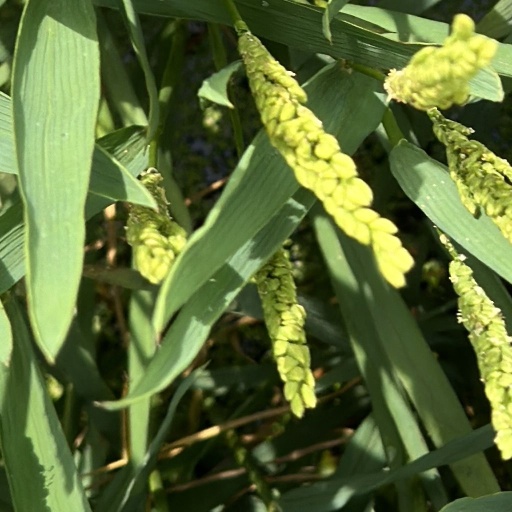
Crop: rice